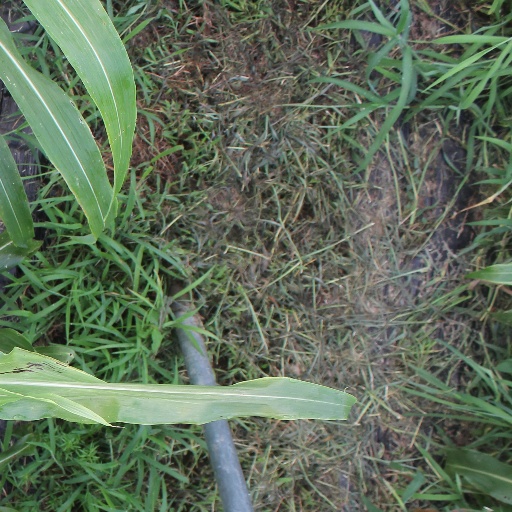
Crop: sorghum